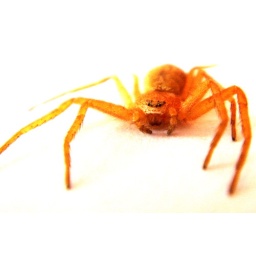
The cat was chasing the spider around the kitchen before I took some snaps of it and released it on the patio.